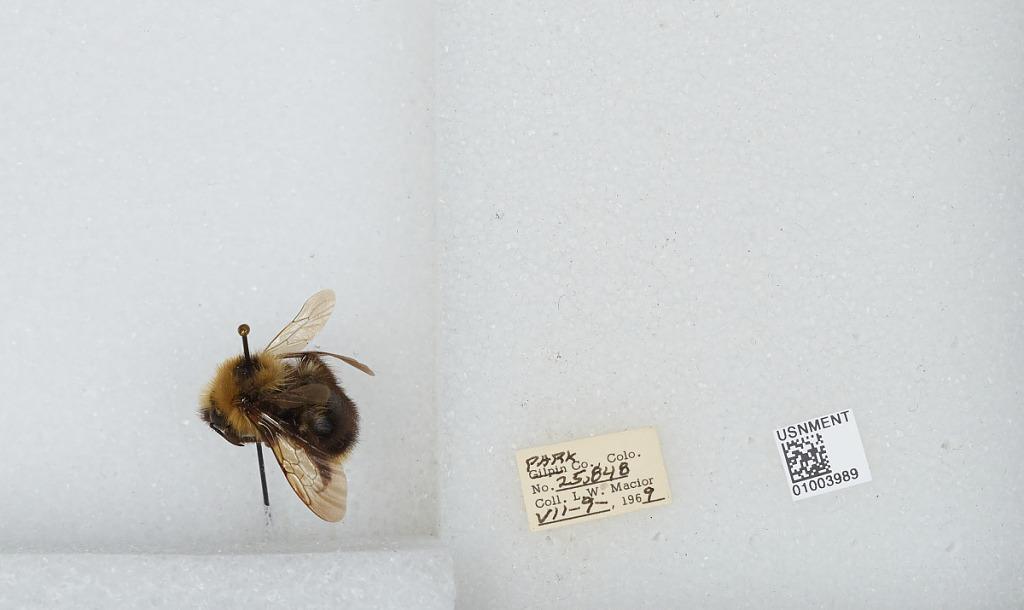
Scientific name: Bombus (Psithyrus) insularis (Smith)
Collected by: L. Macior
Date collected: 1969-7-9
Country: United States
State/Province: Colorado
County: Park
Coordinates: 40.3533, -106.919